James Dawson Burn

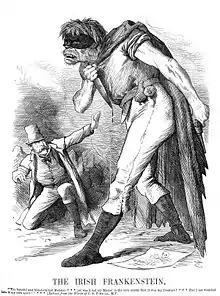
Anti-Irish Propaganda From the 1800s

Burn spent his early adult years in England and Scotland. After leaving Ireland, he settled in Hexham, England, until his relocation to Glasgow, Scotland in 1830. After living his Glasgow for 20 years, he returned a life of tramping throughout England in 1850. Throughout his travels, he often felt like a social pariah, as he often referred to himself as a "wandering outcast." Due to the massive influx of Irish immigrants in the 19th century, the persona of the Irish traveler, which is how Burn was identified, became a common enemy. He often moved from city to city, and lived with serious financial instability during points of his adult life. Due to his state of homelessness, he was considered to be a vagabond or vagrant. After his time in Scotland and England, Dawson Burn eventually relocated to New York in the 1860s. He returned to England in the late 1860s until his death in 1889 in London.